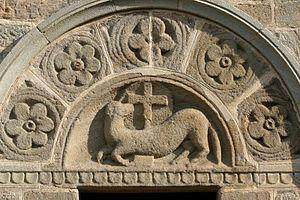
L'église Saint-Pierre-aux-Liens est une église romane située sur le territoire de la commune de Varenne-l'Arconce dans le département français de Saône-et-Loire en région Bourgogne-Franche-Comté.
Varenne-l'Arconce est une commune française située dans le département de Saône-et-Loire en région Bourgogne-Franche-Comté.